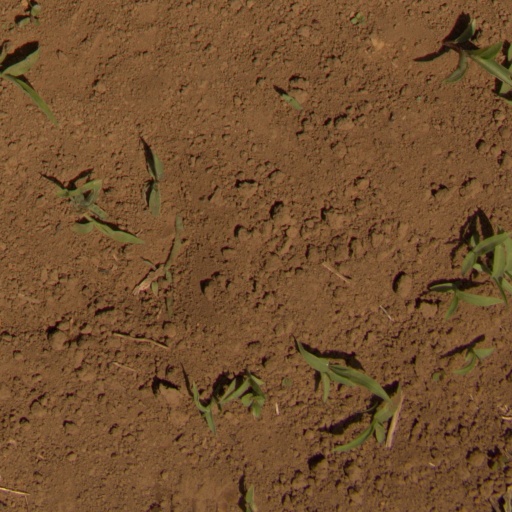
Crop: Jerusalem artichoke